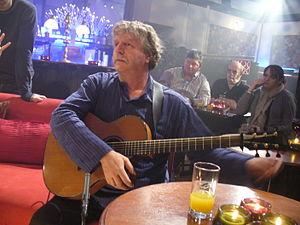
Gilles Le Bigot lors de l'enregistrement d'une émission sur la chaine de télévision écossaise BBC Alba pour ""Empreintes"" en 2012."
Gilles Le Bigot, né en 1959 à Saint-Brieuc, est un guitariste français de culture bretonne spécialisé dans la musique celtique.